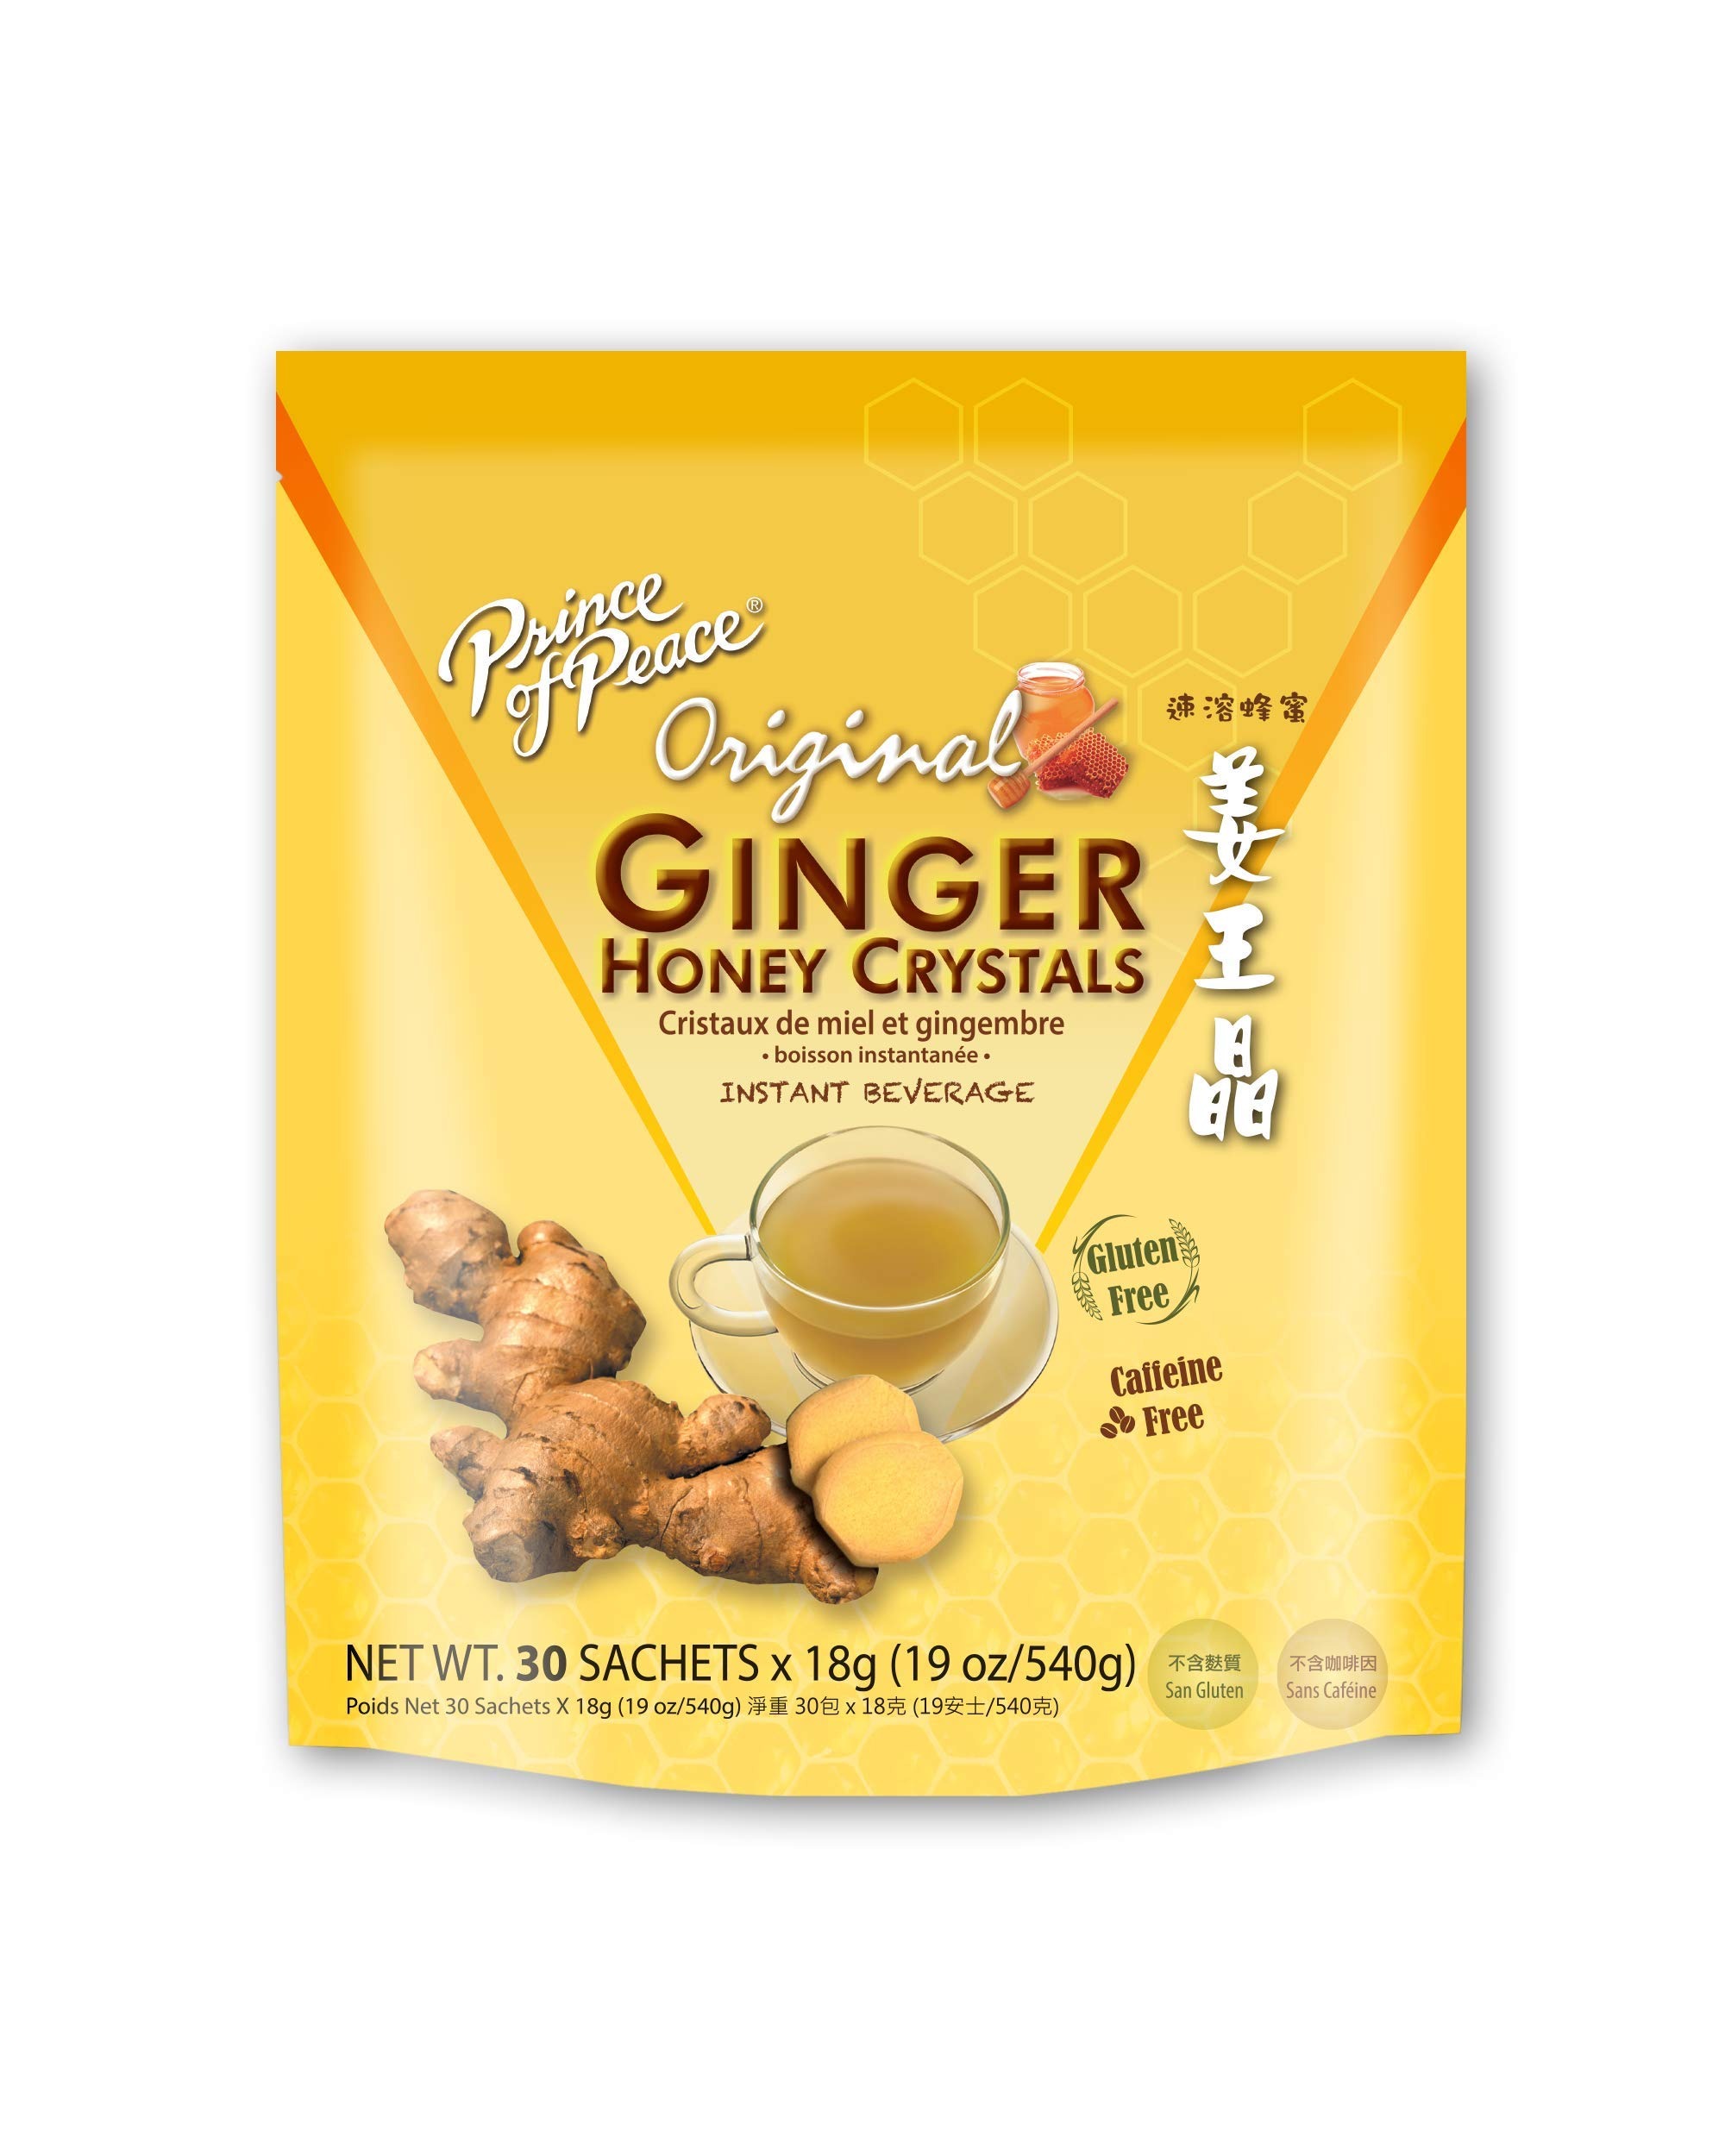
Item Name: Prince of Peace Instant Ginger Honey Crystals, 30 Sachets – Instant Hot or Cold Beverage – Easy to Brew Ginger and Honey Crystals
Bullet Point 1: GINGER + HONEY. Prince of Peace brings you all the natural, stomach-soothing benefits of ginger and honey in our special proprietary blend of Instant Ginger Honey Crystals. Each sachet contains concentrated extract from 14 grams of raw ginger, which is the base for the appealing aroma and exquisitely smooth taste.
Bullet Point 2: HELPFUL BENEFITS. Formulated with raw ginger and honey, the result is a smooth-tasting ginger tea that may help with phlegm, sore throat, sinuses, and more! Naturally caffeine free, serve hot to warm your senses or enjoy it iced for a refreshing treat.
Bullet Point 3: NATURALLY SWEET & SPICY. Instant Ginger Honey Crystals are made with ginger, honey, cane sugar, and glucose, providing a naturally sweet and spicy flavor you’ll love!
Bullet Point 4: EASY TO BREW. To brew, simply add 12 oz.–16 oz. of hot or cold water per pack of the Instant Ginger Honey Crystals to a cup and stir. Feel free to vary water levels to adjust for taste.
Bullet Point 5: NATURAL HEALTH BOOTH. Ginger contains numerous antioxidant compounds that may be beneficial to health such as gingerols.
Value: 30.0
Unit: Count

Price: 12.45